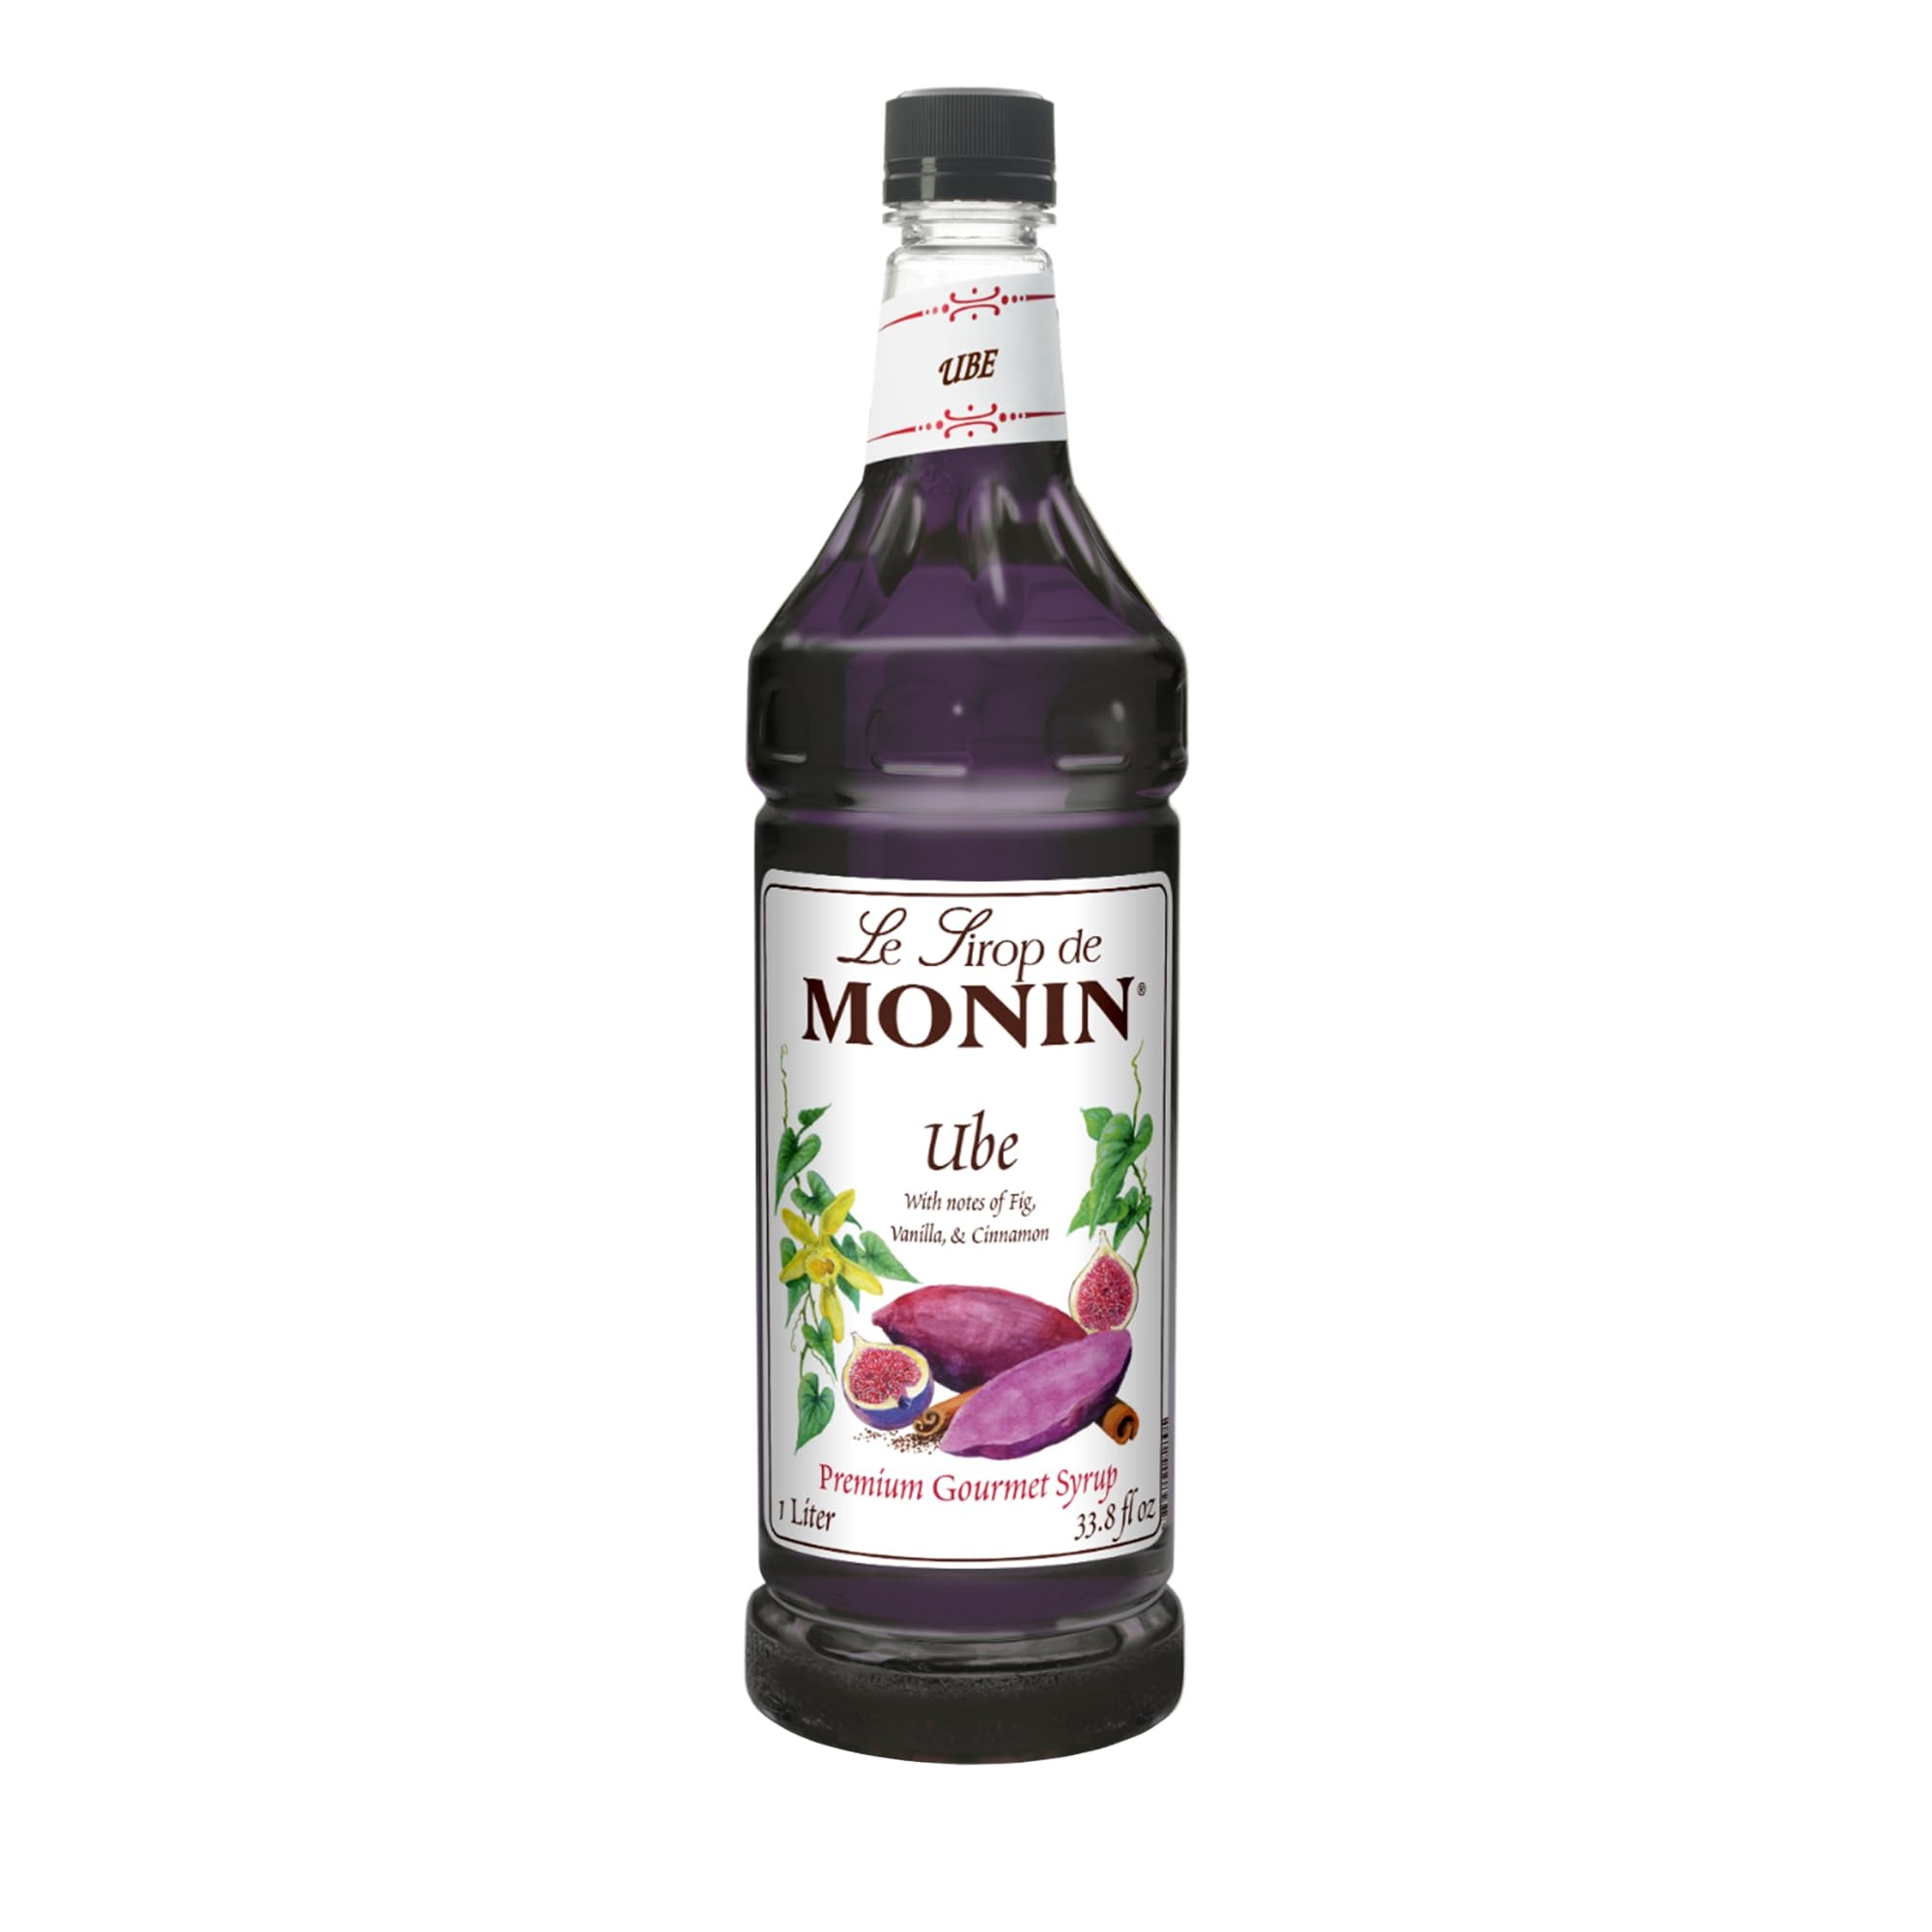
Item Name: Monin - Ube Blend Syrup, Savory & Sweet, Blended With Notes of Fig, Cinnamon & Vanilla, Great for Lemonades, Boba Tea, & Coffee, Dairy-Free, No Artificial Sweeteners, Gluten-Free (Plastic, 1 Liter)
Bullet Point 1: FLAVOR OF THE YEAR: Ube, a vibrant purple yam from the Philippines, is our flavor of the year! This blend is perfect for enhancing the flavor AND color of your favorite beverages including lemonades, teas, coffees, cocktails, desserts, and more!
Bullet Point 2: TASTING NOTES: This sweet and earthy syrup is made to enhance the flavor of any beverage. With this Ube Syrup, you’ll taste subtle savory (and exotic) purple yam notes blended with vanilla, cinnamon, and all finished with candied fig.
Bullet Point 3: SPECIFICATIONS: No Artificial Flavors, Preservatives, Sweeteners, Ingredients or Colors; Gluten-Free, Dairy-Free, Allergen-Free, BPA-Free, Kosher, and Non-GMO.
Bullet Point 4: SYRUP TO SUPPORT BEE COLONIES: Colony Collapse Disorder is greatly reducing bee populations worldwide. Our syrup recycling initiative has been sending food-grade waste/overage syrup to feed bees since 2008, and has fed over 374 billion bees!
Bullet Point 5: GREEN PACKAGING & LABELING: With BPA-free bottles, 100% recyclable boxes comprised of 30% recycled content, boxes printed with biodegradable water-based ink containing 0 pollutants, & pulp inserts, we’re making a mindful effort toward sustainability.
Product Description: Discover the allure of the Monin 2024 Flavor of the Year, Ube! Pronounced "ooh-beh," this vibrant purple yam from the Philippines has been celebrated across Southeast Asia for years and is swiftly becoming a global sensation. Our Ube Blend Syrup puts a bit of a twist on the traditional flavor, adding fig, vanilla, and cinnamon to the yam’s sweet and earthy profile. This syrup adds bright color and flavor to lemonades, milkshakes, matcha lattes, frozen drinks, culinary creations, and more. For more than 100 years, Monin has created delicious syrups, concentrates, sauces, and purées that inspire bartenders, baristas, caterers, and chefs. We create the best flavors for innovative drinks, and we take extra care to ensure our products' quality. At our company, quality begins and ends with a commitment to our customers, the environment, and communities by focusing on 4 key social responsibility pillars: natural ingredients for authentic flavors without compromise, strategic partnerships with like-minded and trusted suppliers, protection and regeneration of our environment, and commitment to our local and business communities. Every bottle comes with an unending commitment to quality and more than 100 years of tradition!
Value: 33.8
Unit: Fl Oz

Price: 18.99